Wilhelm August Graah

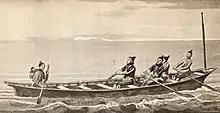
Drawing by H.G.F. Holm representing one of the umiaks of Graah's expedition.

The expedition set out from Copenhagen in the brig "Hvalfisken", but - once arrived in Greenland - used umiaks able to navigate in the waters between the coast and the sea ice of southeastern Greenland. In 1829, the expedition reached Dannebrog Island (65° 18' N), where it was stopped by ice. They wintered at Nugarlik (63° 22' N) and returned to the settlements on the west coast of Greenland in 1830. Two naturalists participated - the geologist Christian Pingel and the botanist Jens Vahl. Graah published an account of the exploration.